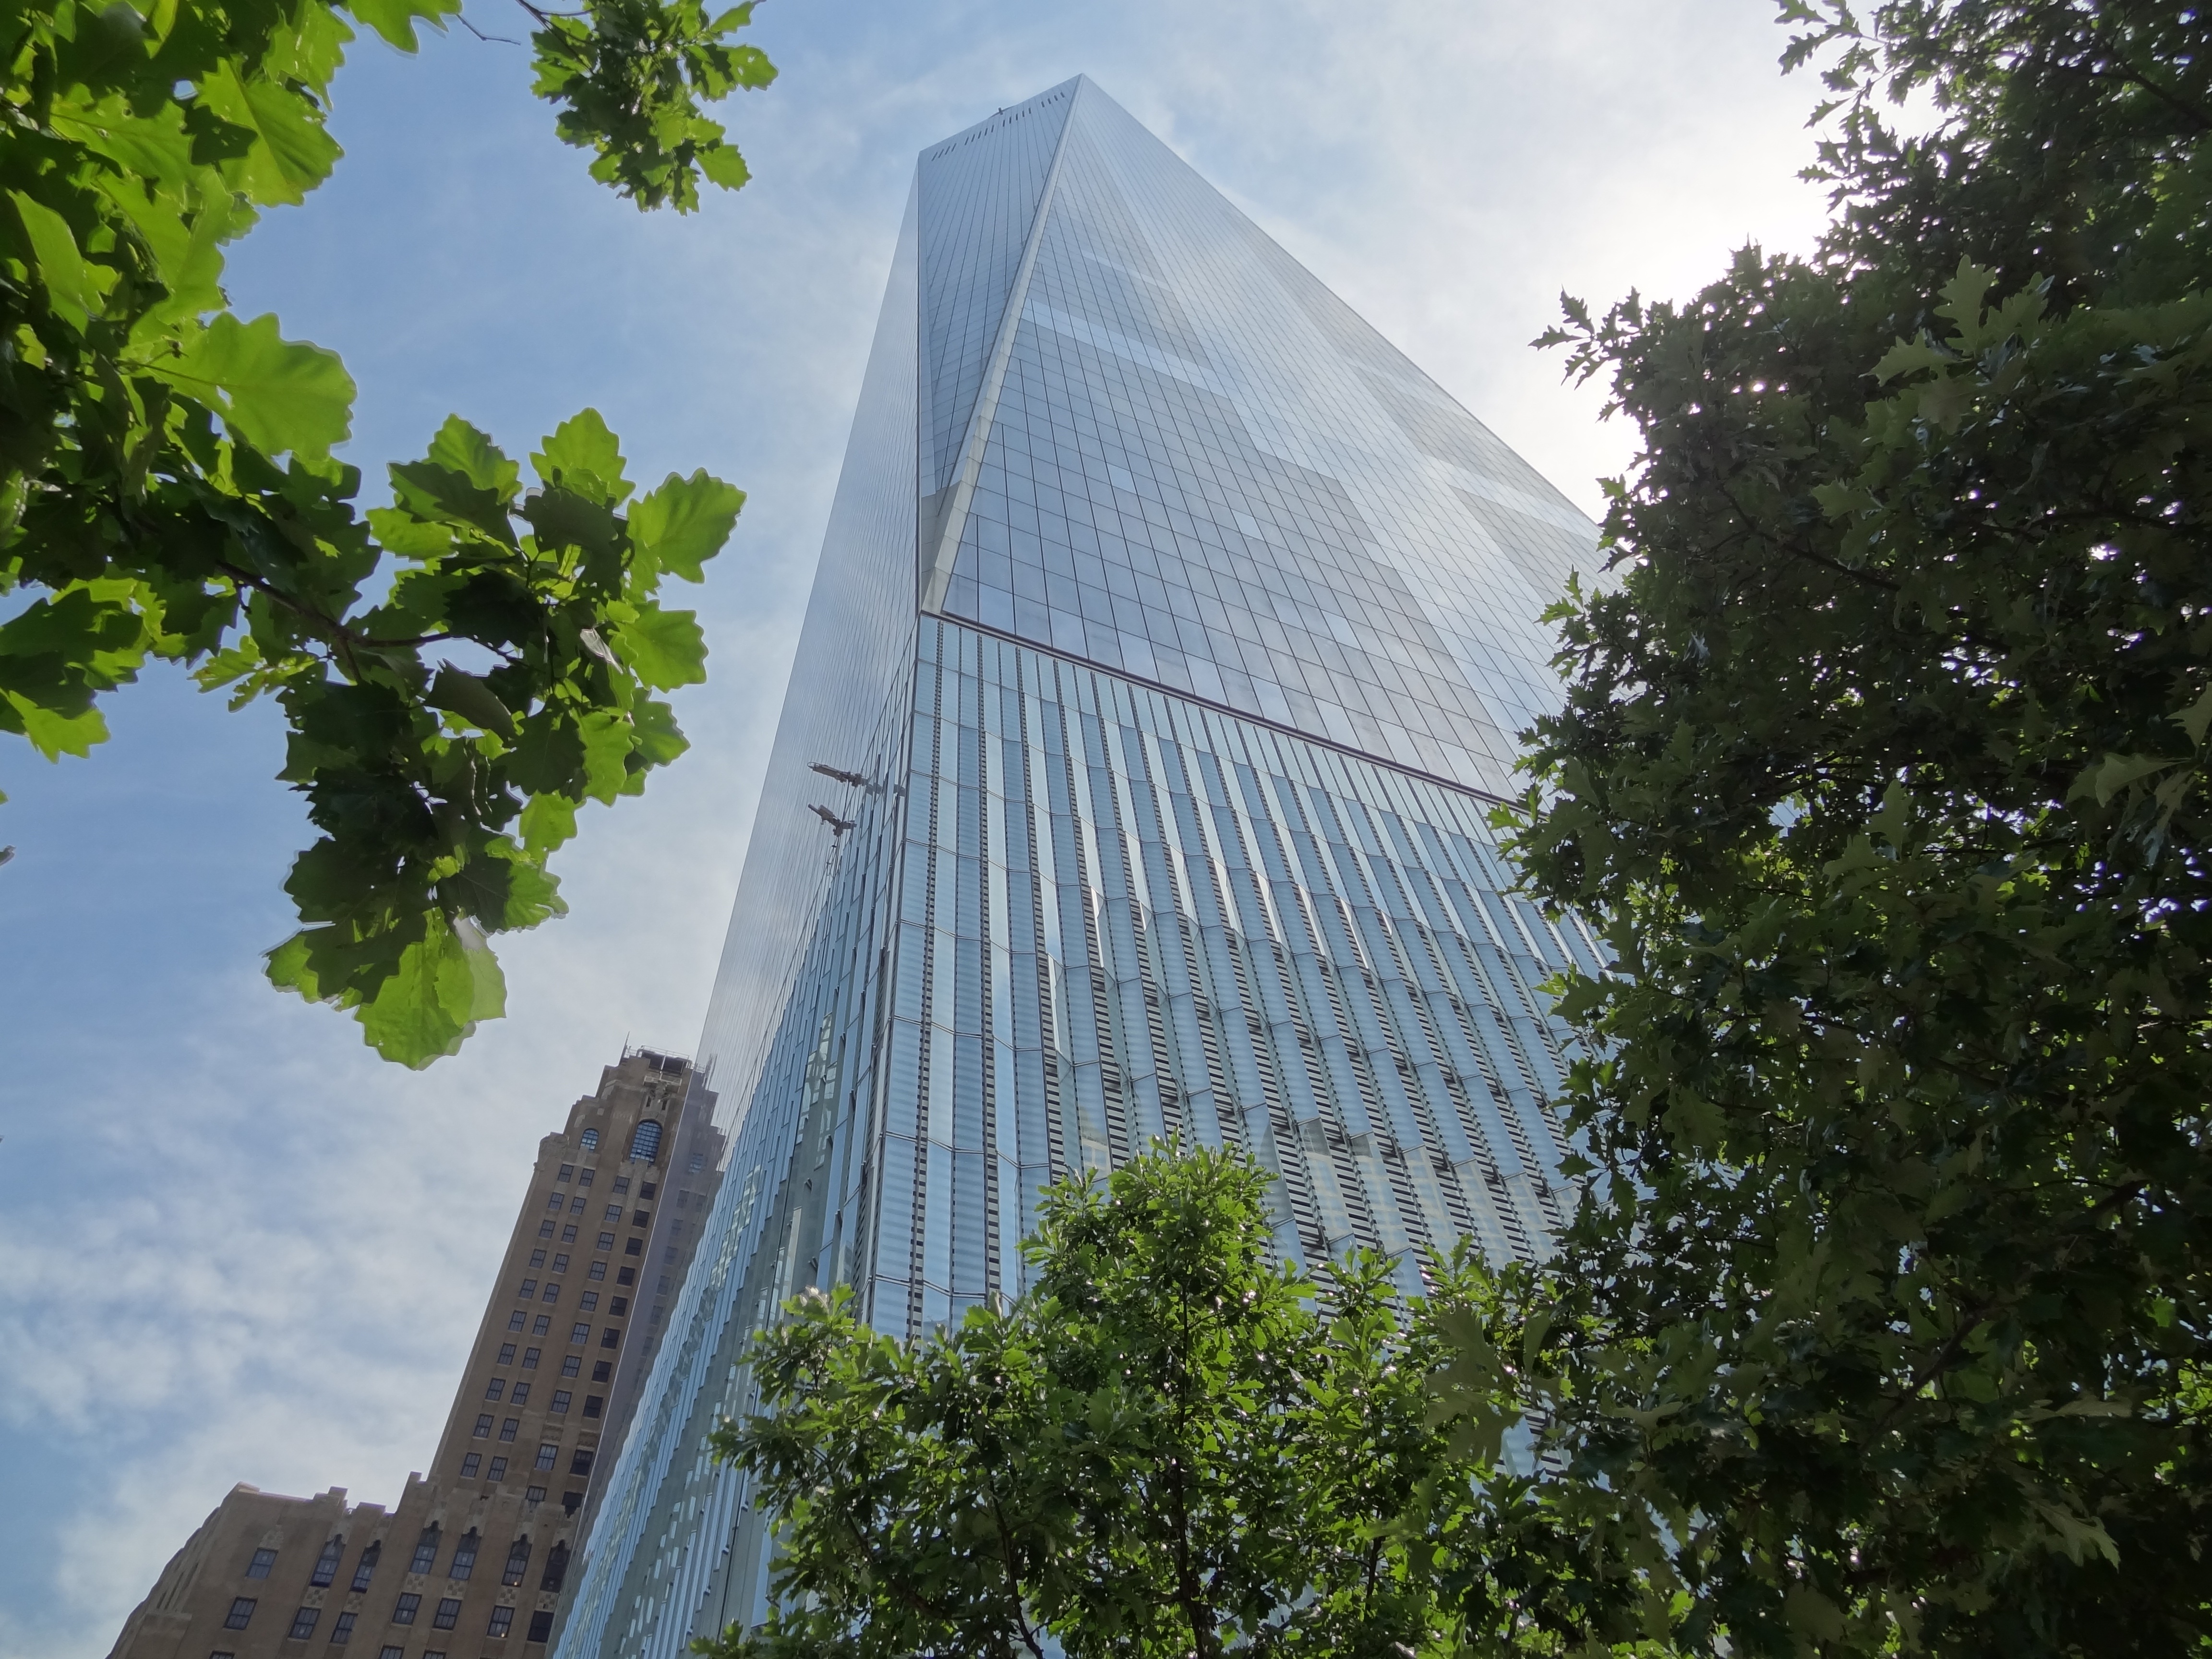
tree, architecture, house, sunlight, building, skyscraper, new york, tower, landmark, facade, tower block, bulding, condominium, gratte ciel